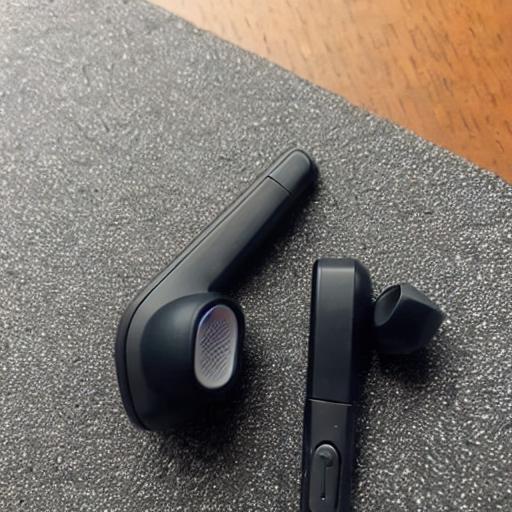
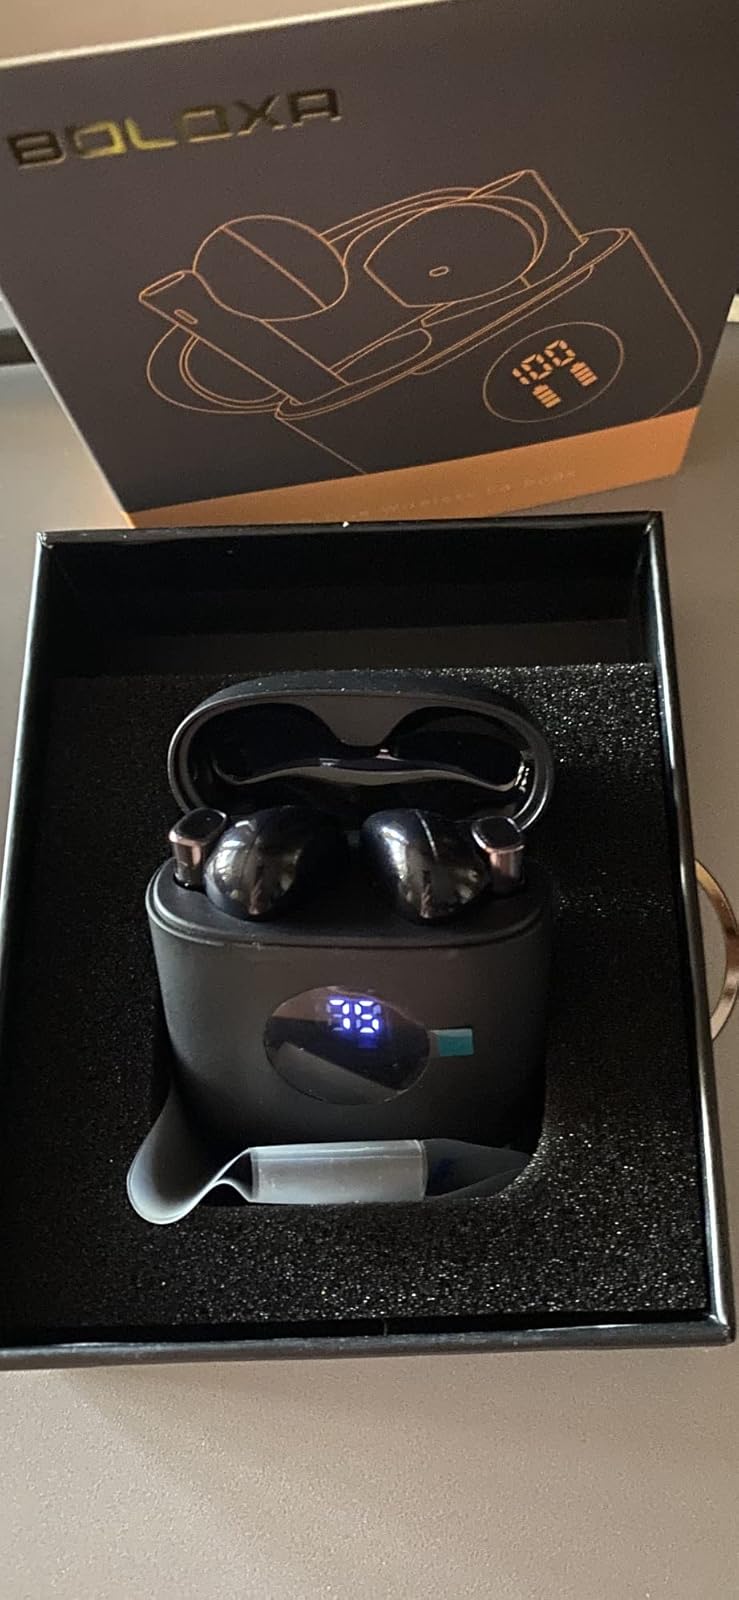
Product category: earbuds
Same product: no